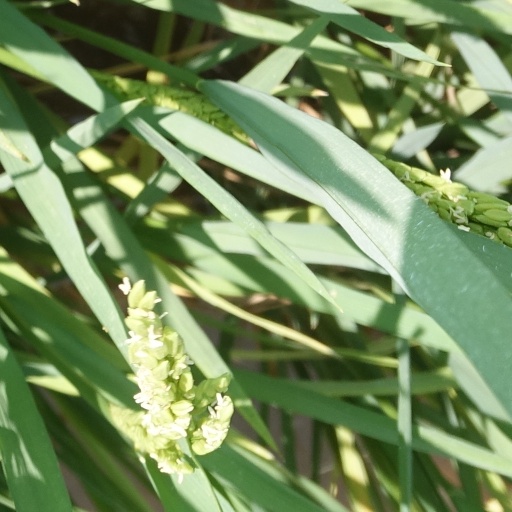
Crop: rice